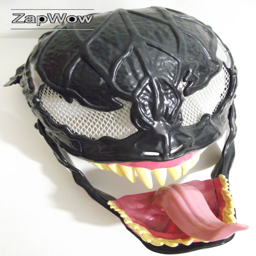
excellent creepy black face with pointy yellow teeth , pink gums and long sinister tongue .